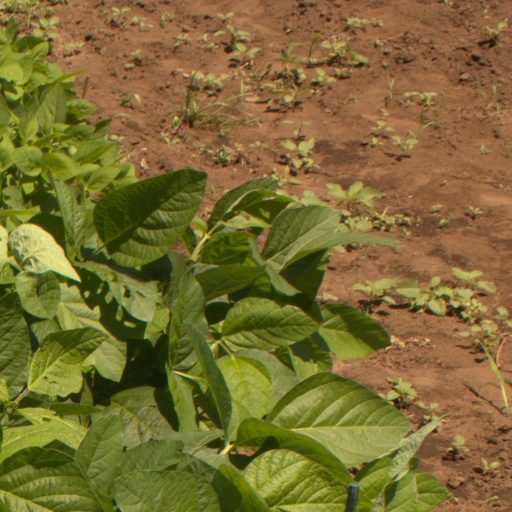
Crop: soybean